Peruvian literature

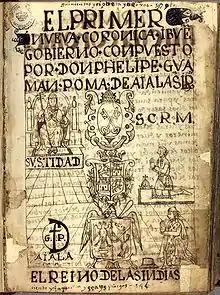
First page of the "Primer nueva corónica y buen gobierno" of Guamán Poma de Ayala.

There were a number of indigenous and mestizo chroniclers in Peru. Many of the indigenous chroniclers, such as Titu Cusi Yupanqui, were of royal Incan bloodlines. After familiarizing himself with Spanish culture, Yupanqui wrote "Relación de cómo los españoles entraron en Pirú y el subceso que tuvo Mango Inca en el tiempo en que entre ellos vivió" (The Narrative of How the Spaniards Entered Piru and Mango Inca's Experiences while Living Among Them) in 1570. In it, he presents a vision of his own history, and presents Incan creation myths, traditions and customs, historical memories and impressions regarding the conquest and colonial dominance. Other similar works are Juan de Santa Cruz Pachacuti Yamqui Salcamaygua's "Relación de antiguedades deste reyno del Piru" (Narrative of the Antiquity of this Kingdom of Piru) 1613, and Felipe Guamán Poma de Ayala's "El primer nvueva corónica y bven govierno" (First New Chronicle and Good Government) written between 1585 and 1615, but first published in 1936, in which the author details the devastation of the Andean world and tries to make sense of the chaotic reality in which the indigenous peoples find themselves. Juan de Santa Cruz Pachacuti also writes a chronicle in which he crudely attempts to explain the Inca cosmogony in rudimentary Spanish.